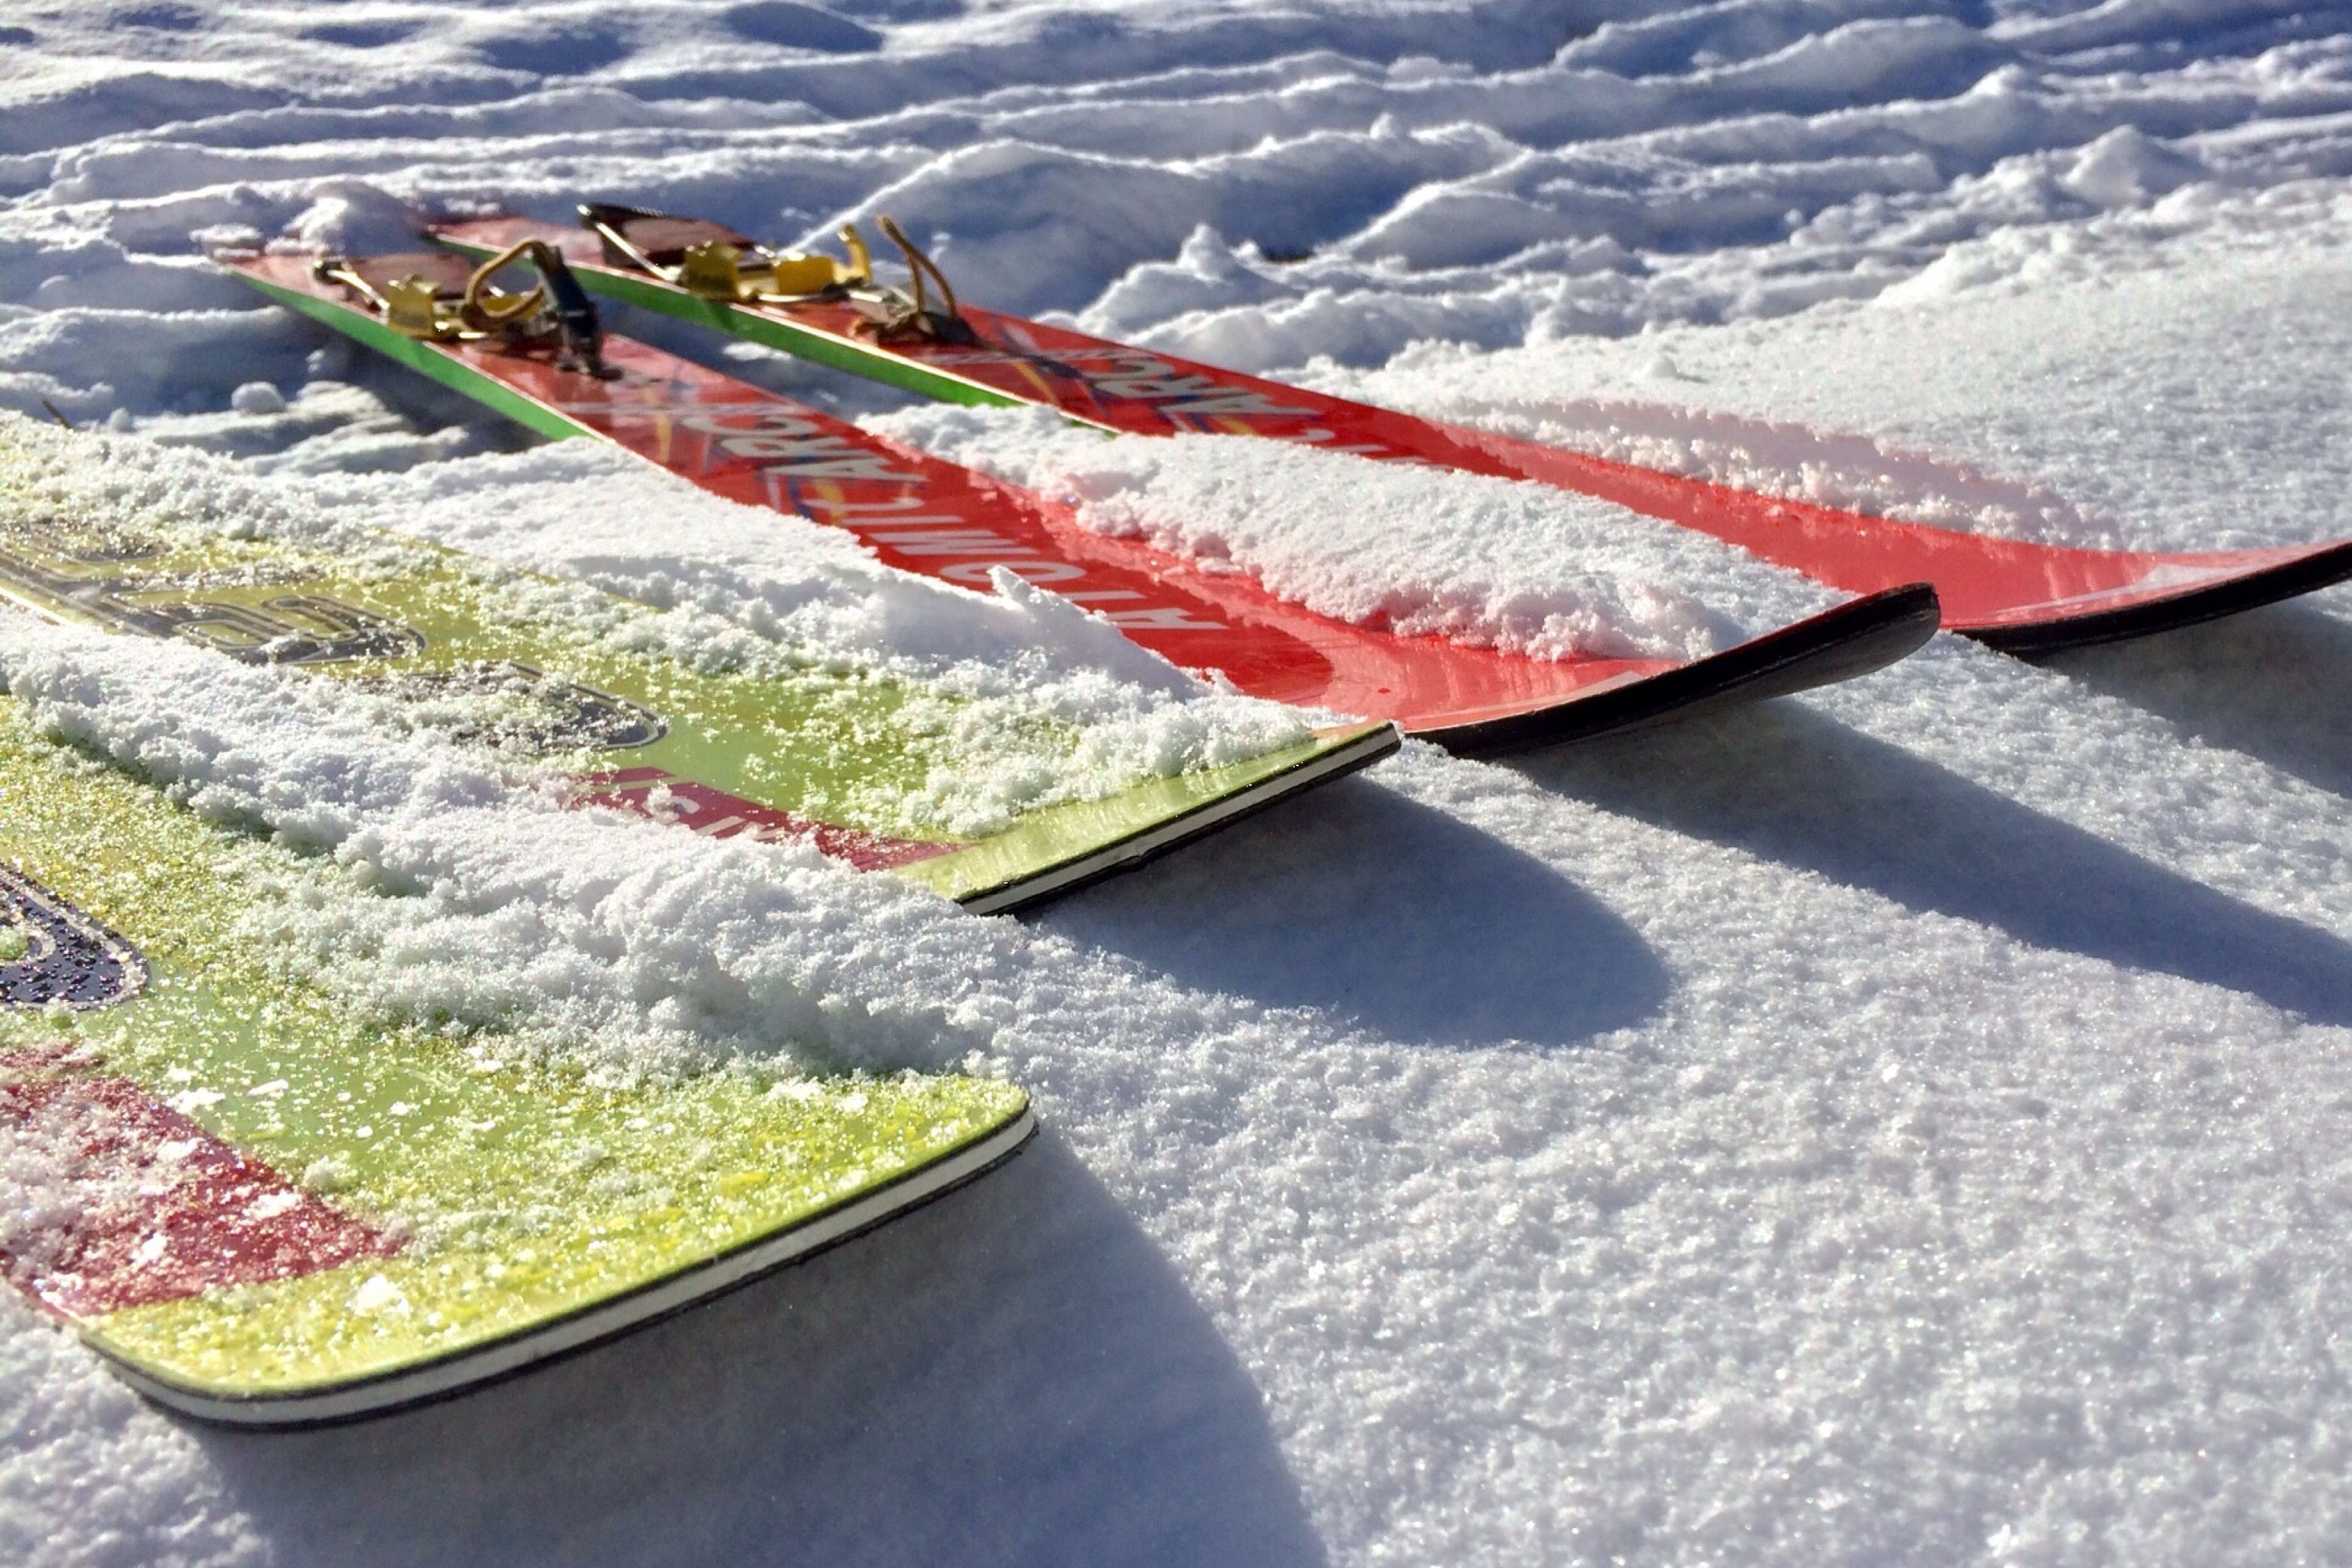
winter, sport, boat, jump, recreation, jumping, vehicle, action, extreme, skiing, boating, watercraft, rowing, piste, skier, skis, ski jumping